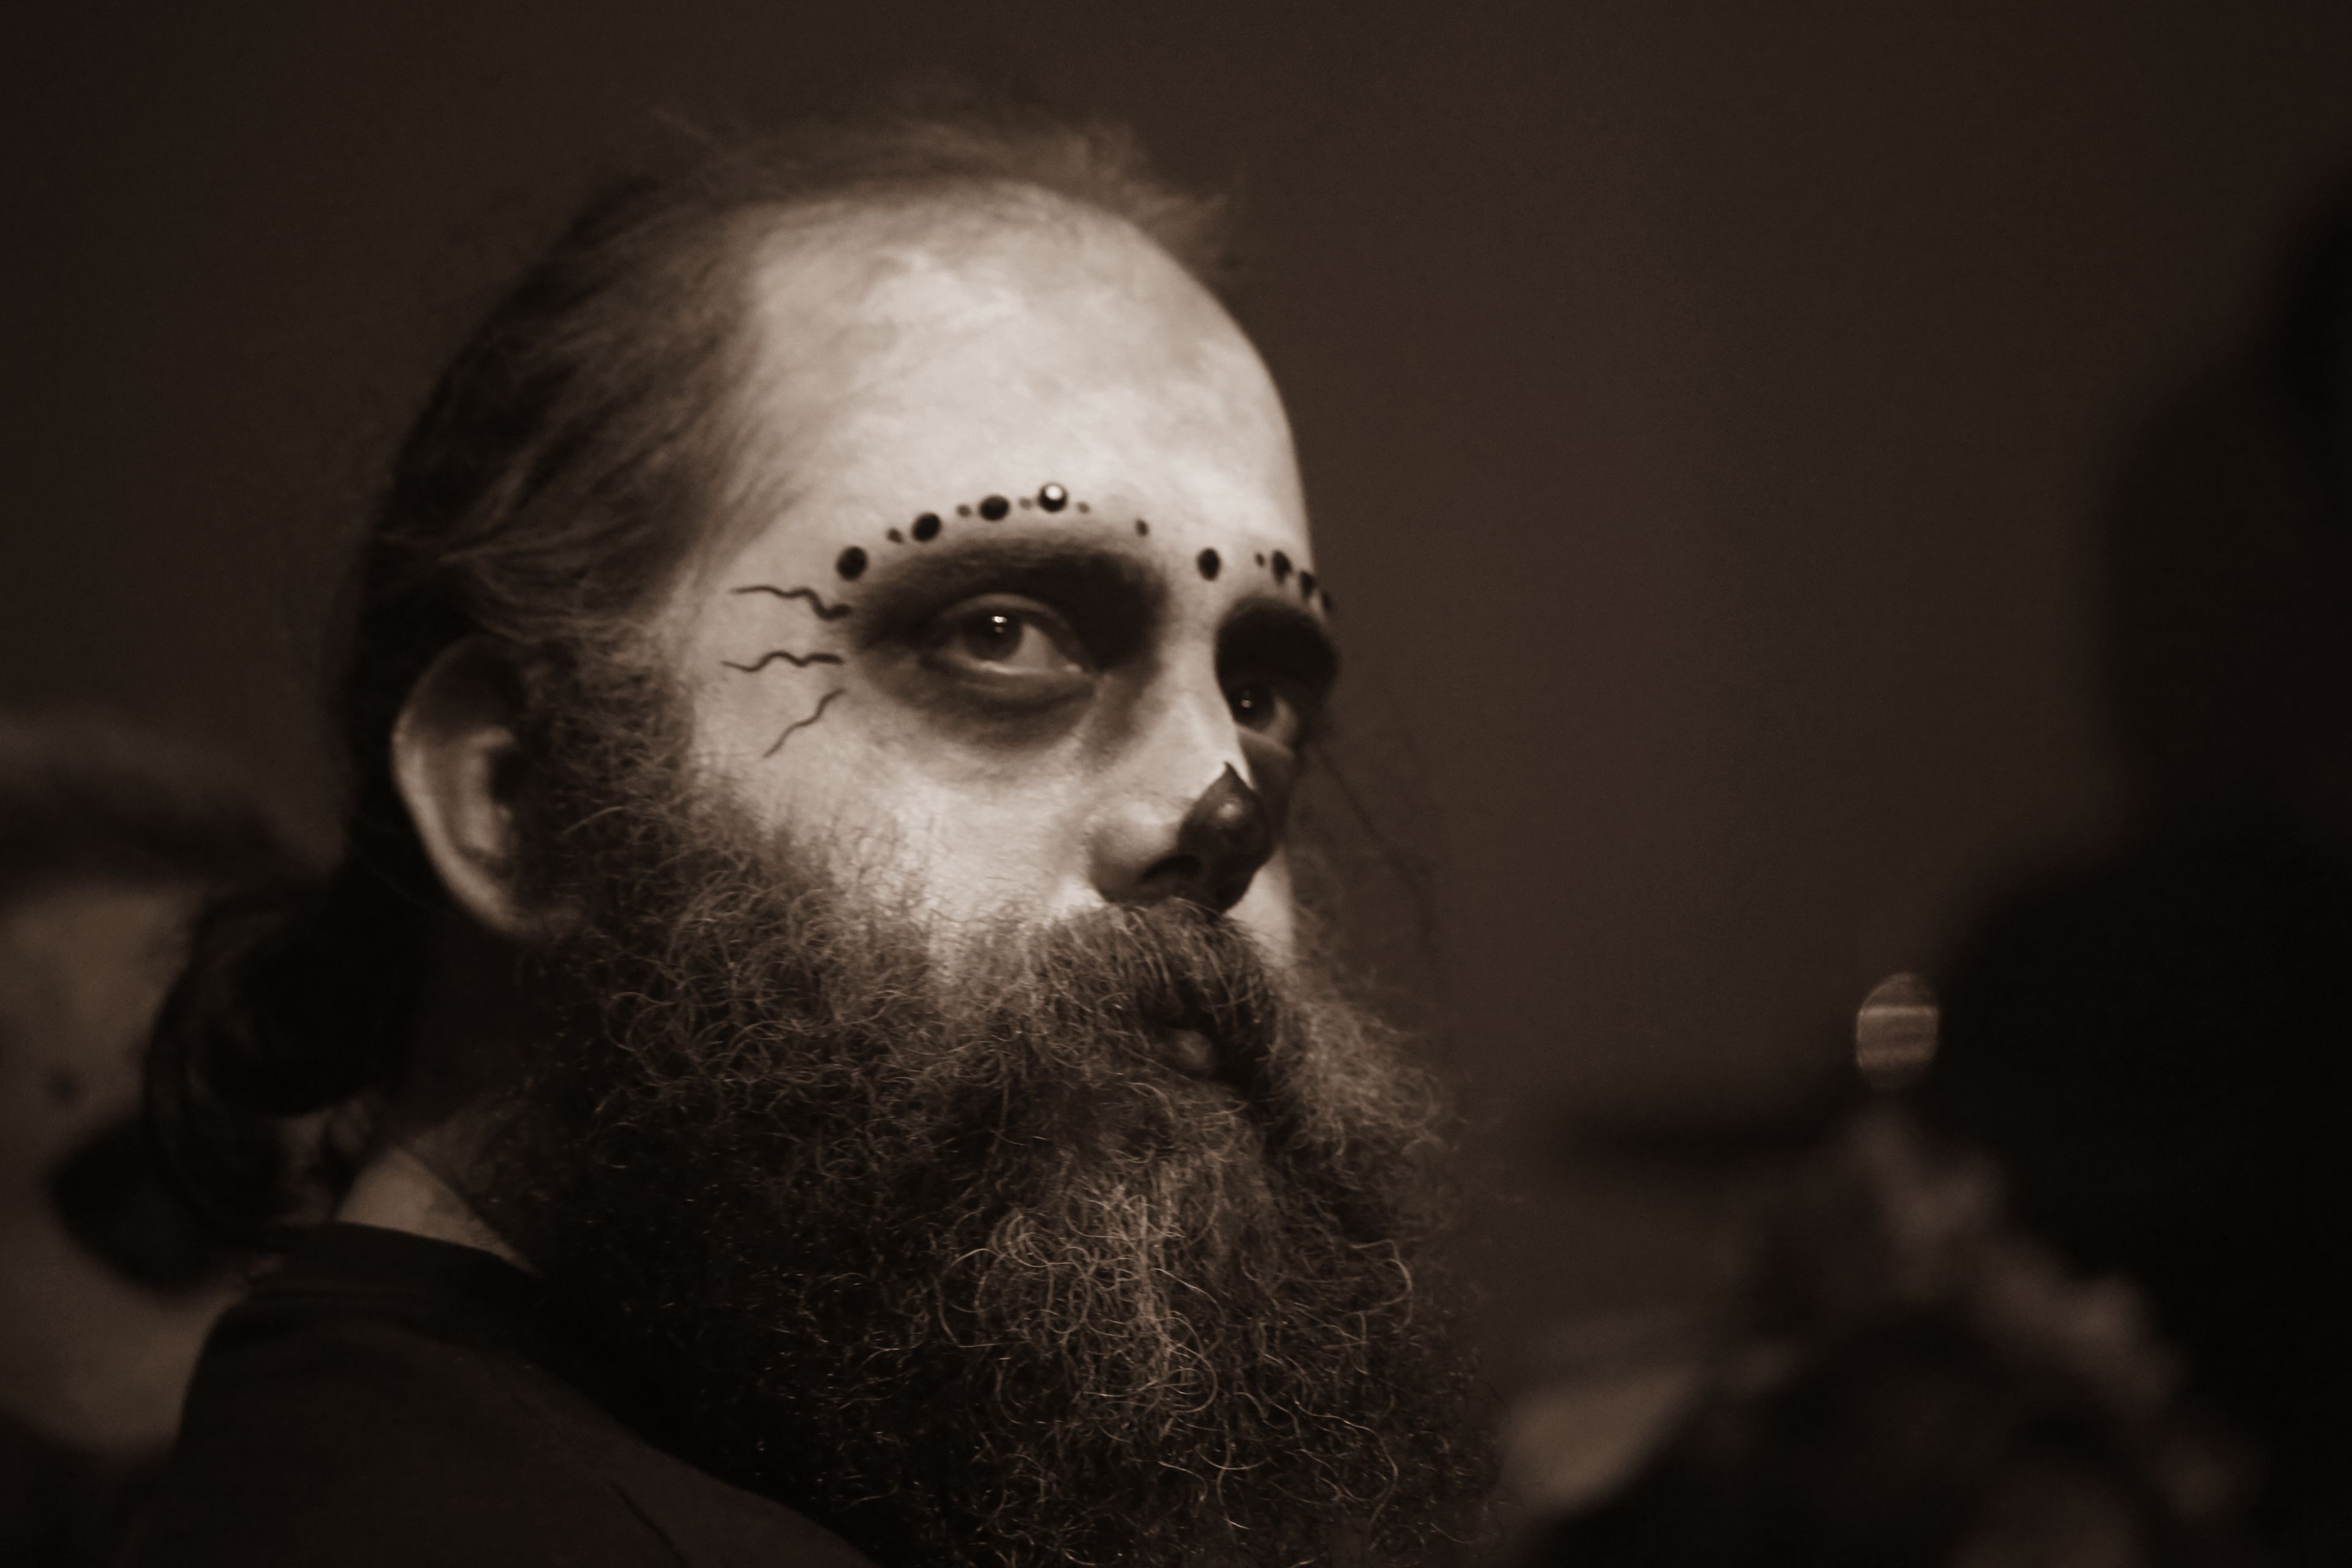
man, hair, photography, portrait, halloween, darkness, black, dead, skull, hairstyle, beard, makeup, posing, theatre, mexico, glasses, head, party, moustache, fantasy, skeleton, bones, day of the dead, catrina, diademuertos, the mon cordes, katerina, retratro, facial hair